Marahoué

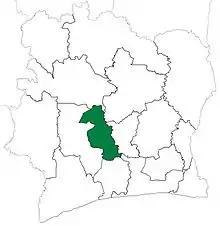
Marahoué Region upon its creation in 1997. Marahoué retained these boundaries until 2000, when it and Haut-Sassandra Region were divided to create Fromager Region.

Marahoué Region was created in 1997 as a first-level administrative region of the country. In 2000, Oumé Department was split off from Marahoué and combined with Gagnoa Department from Haut-Sassandra Region to form Fromager Region.